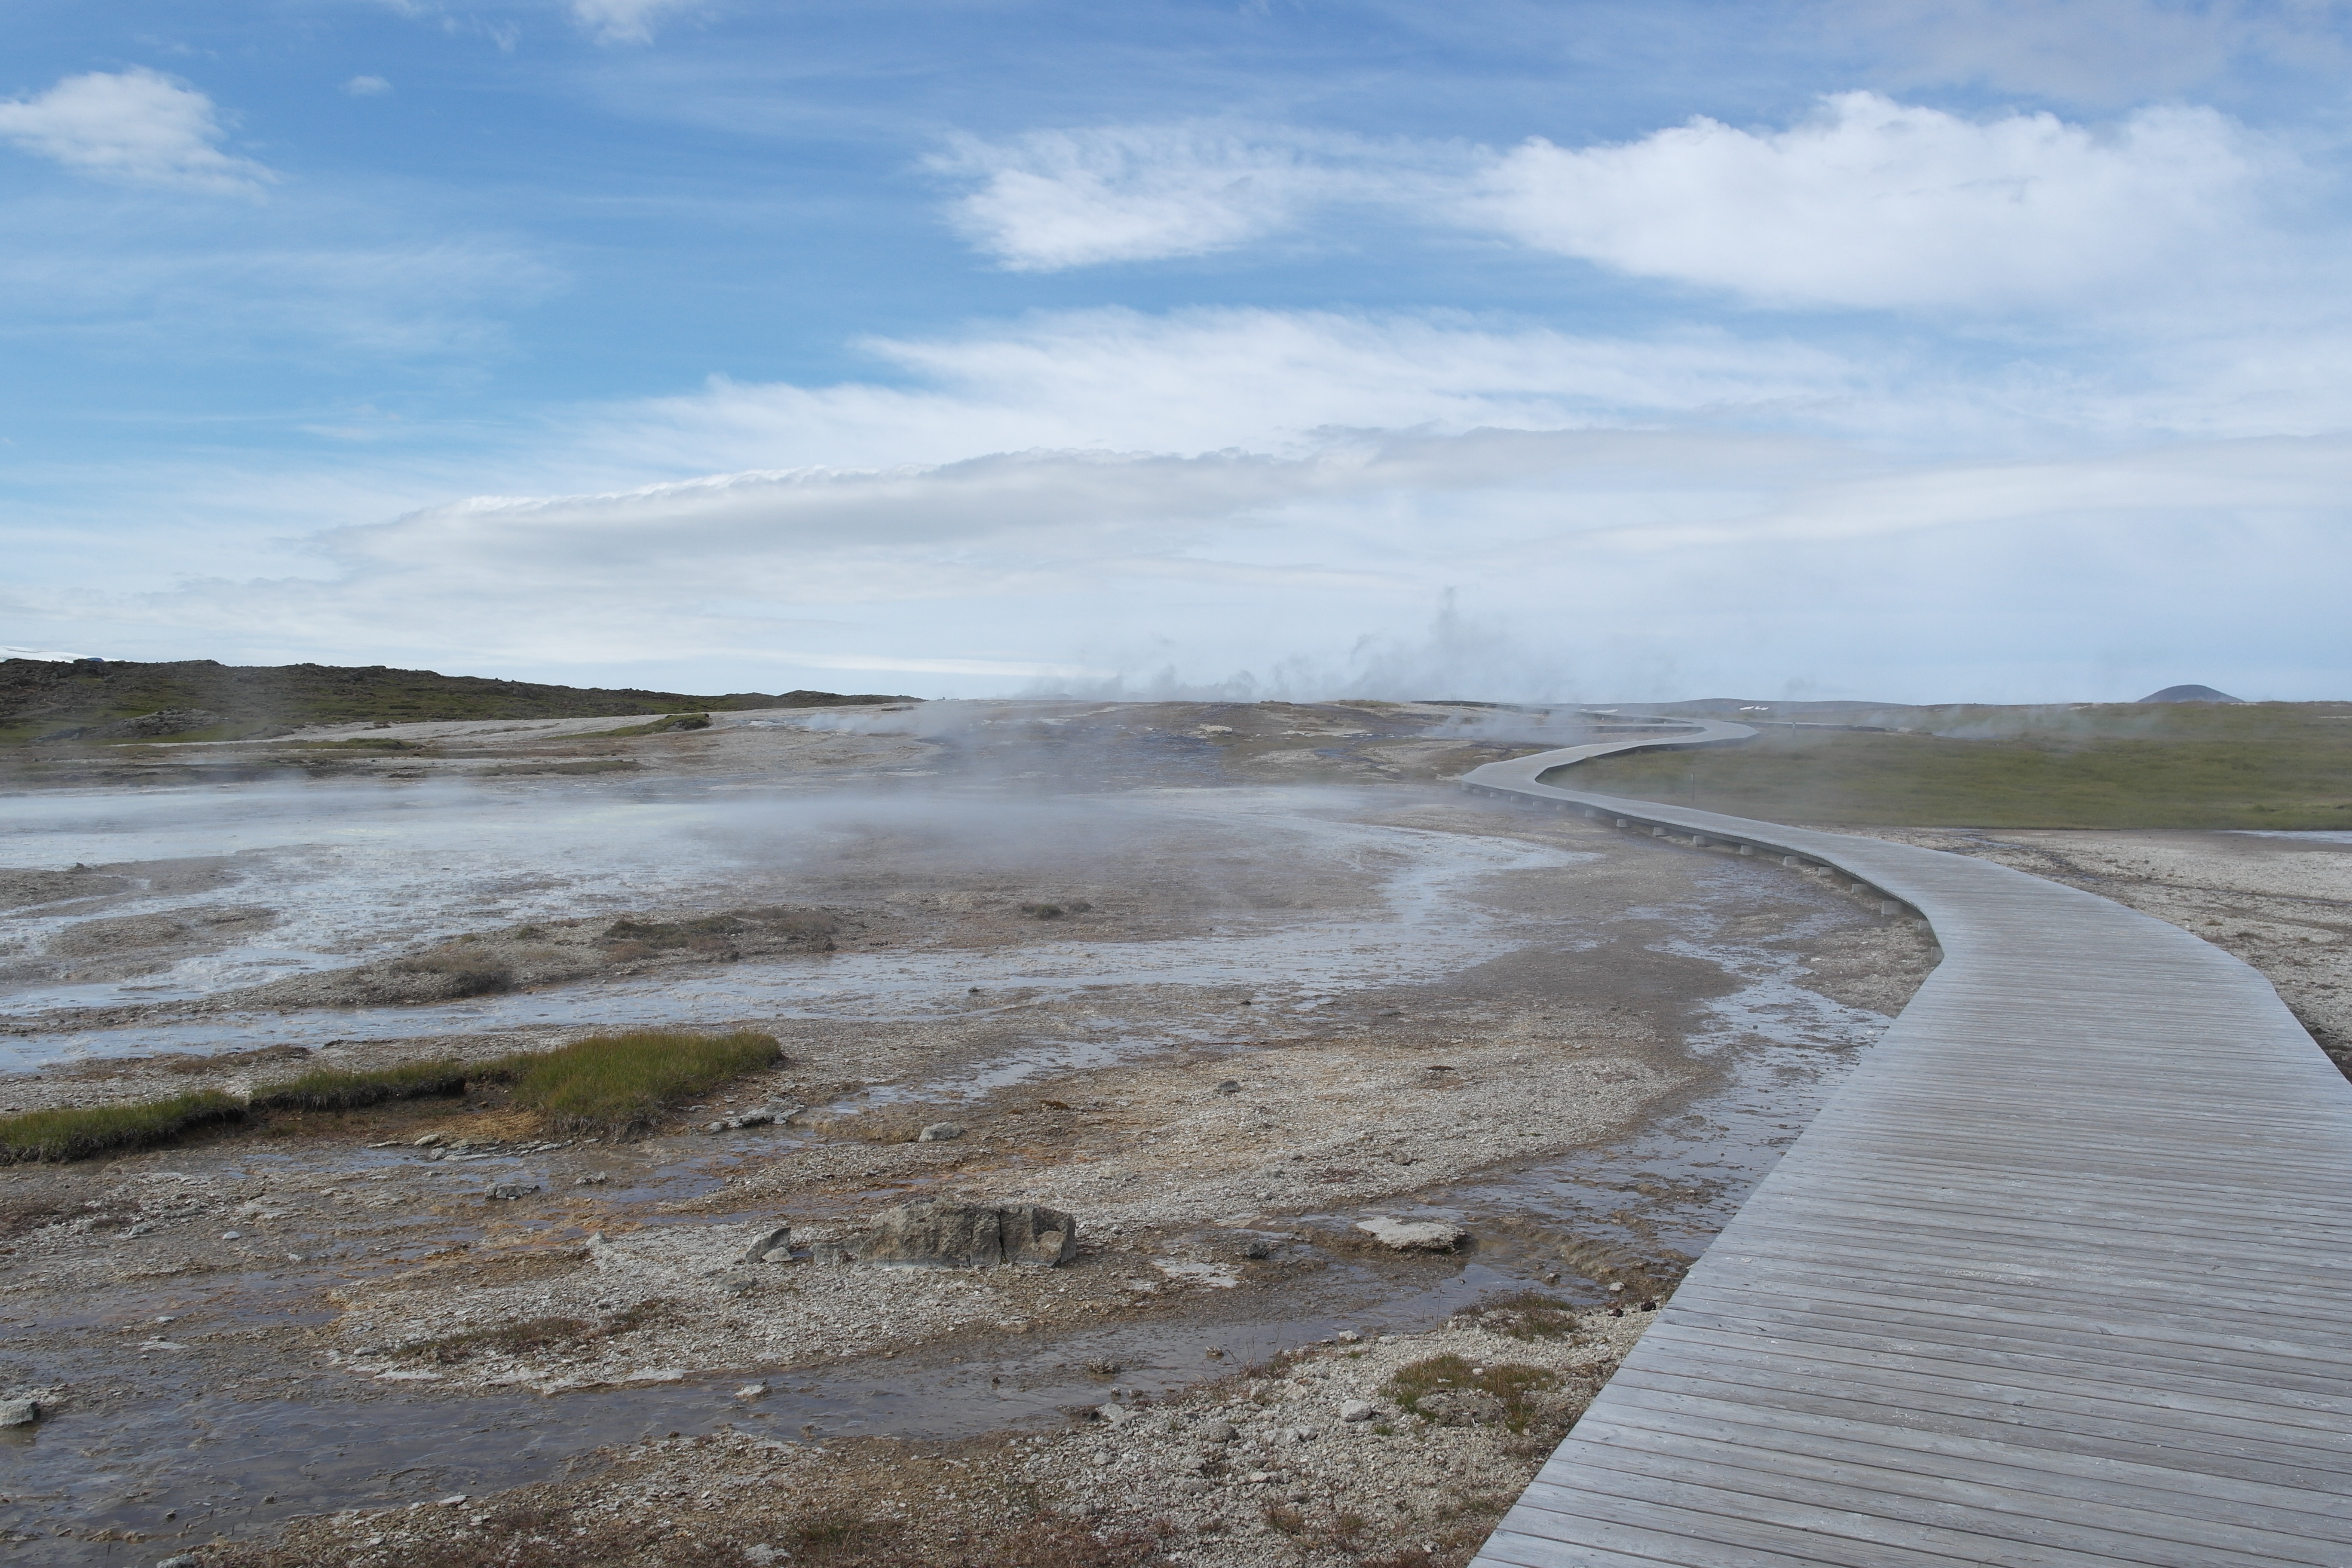
beach, sea, coast, water, marsh, shore, wave, river, reservoir, waterway, body of water, wetland, geyser, loch, estuary, landform, mudflat, natural environment, geographical feature